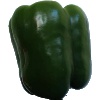
Label: Pepper Green 1